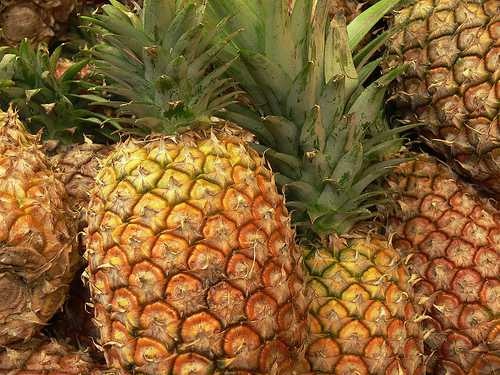
Label: Pineapple